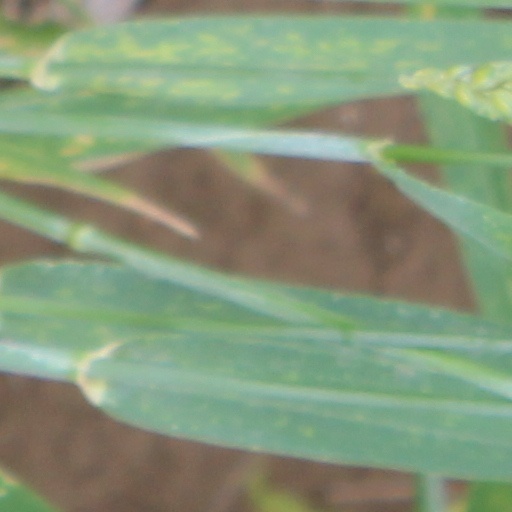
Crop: wheat